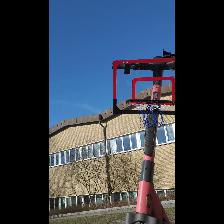
Label: NonHuman